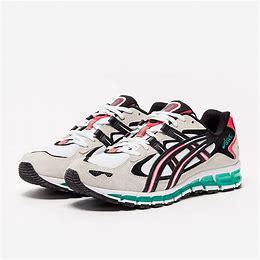
Brand: Asics
Model: Gel Kayano 5 360